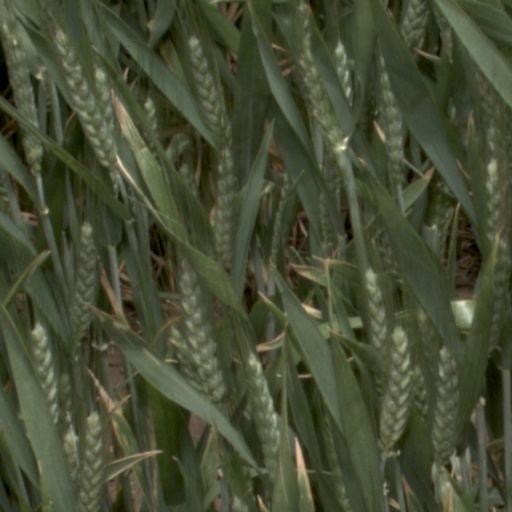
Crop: wheat